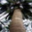
Label: palm_tree